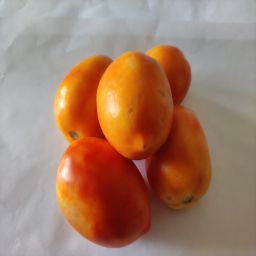
Crop: Tomato
Quality: Ripe